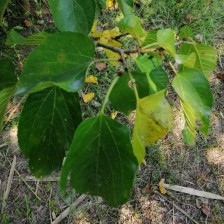
Variety: WhiteKing